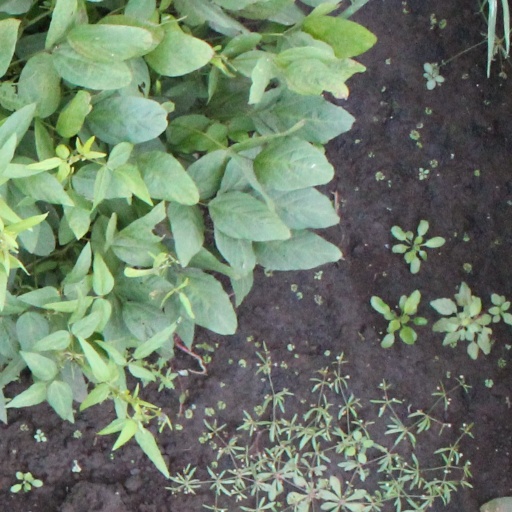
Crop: soybean